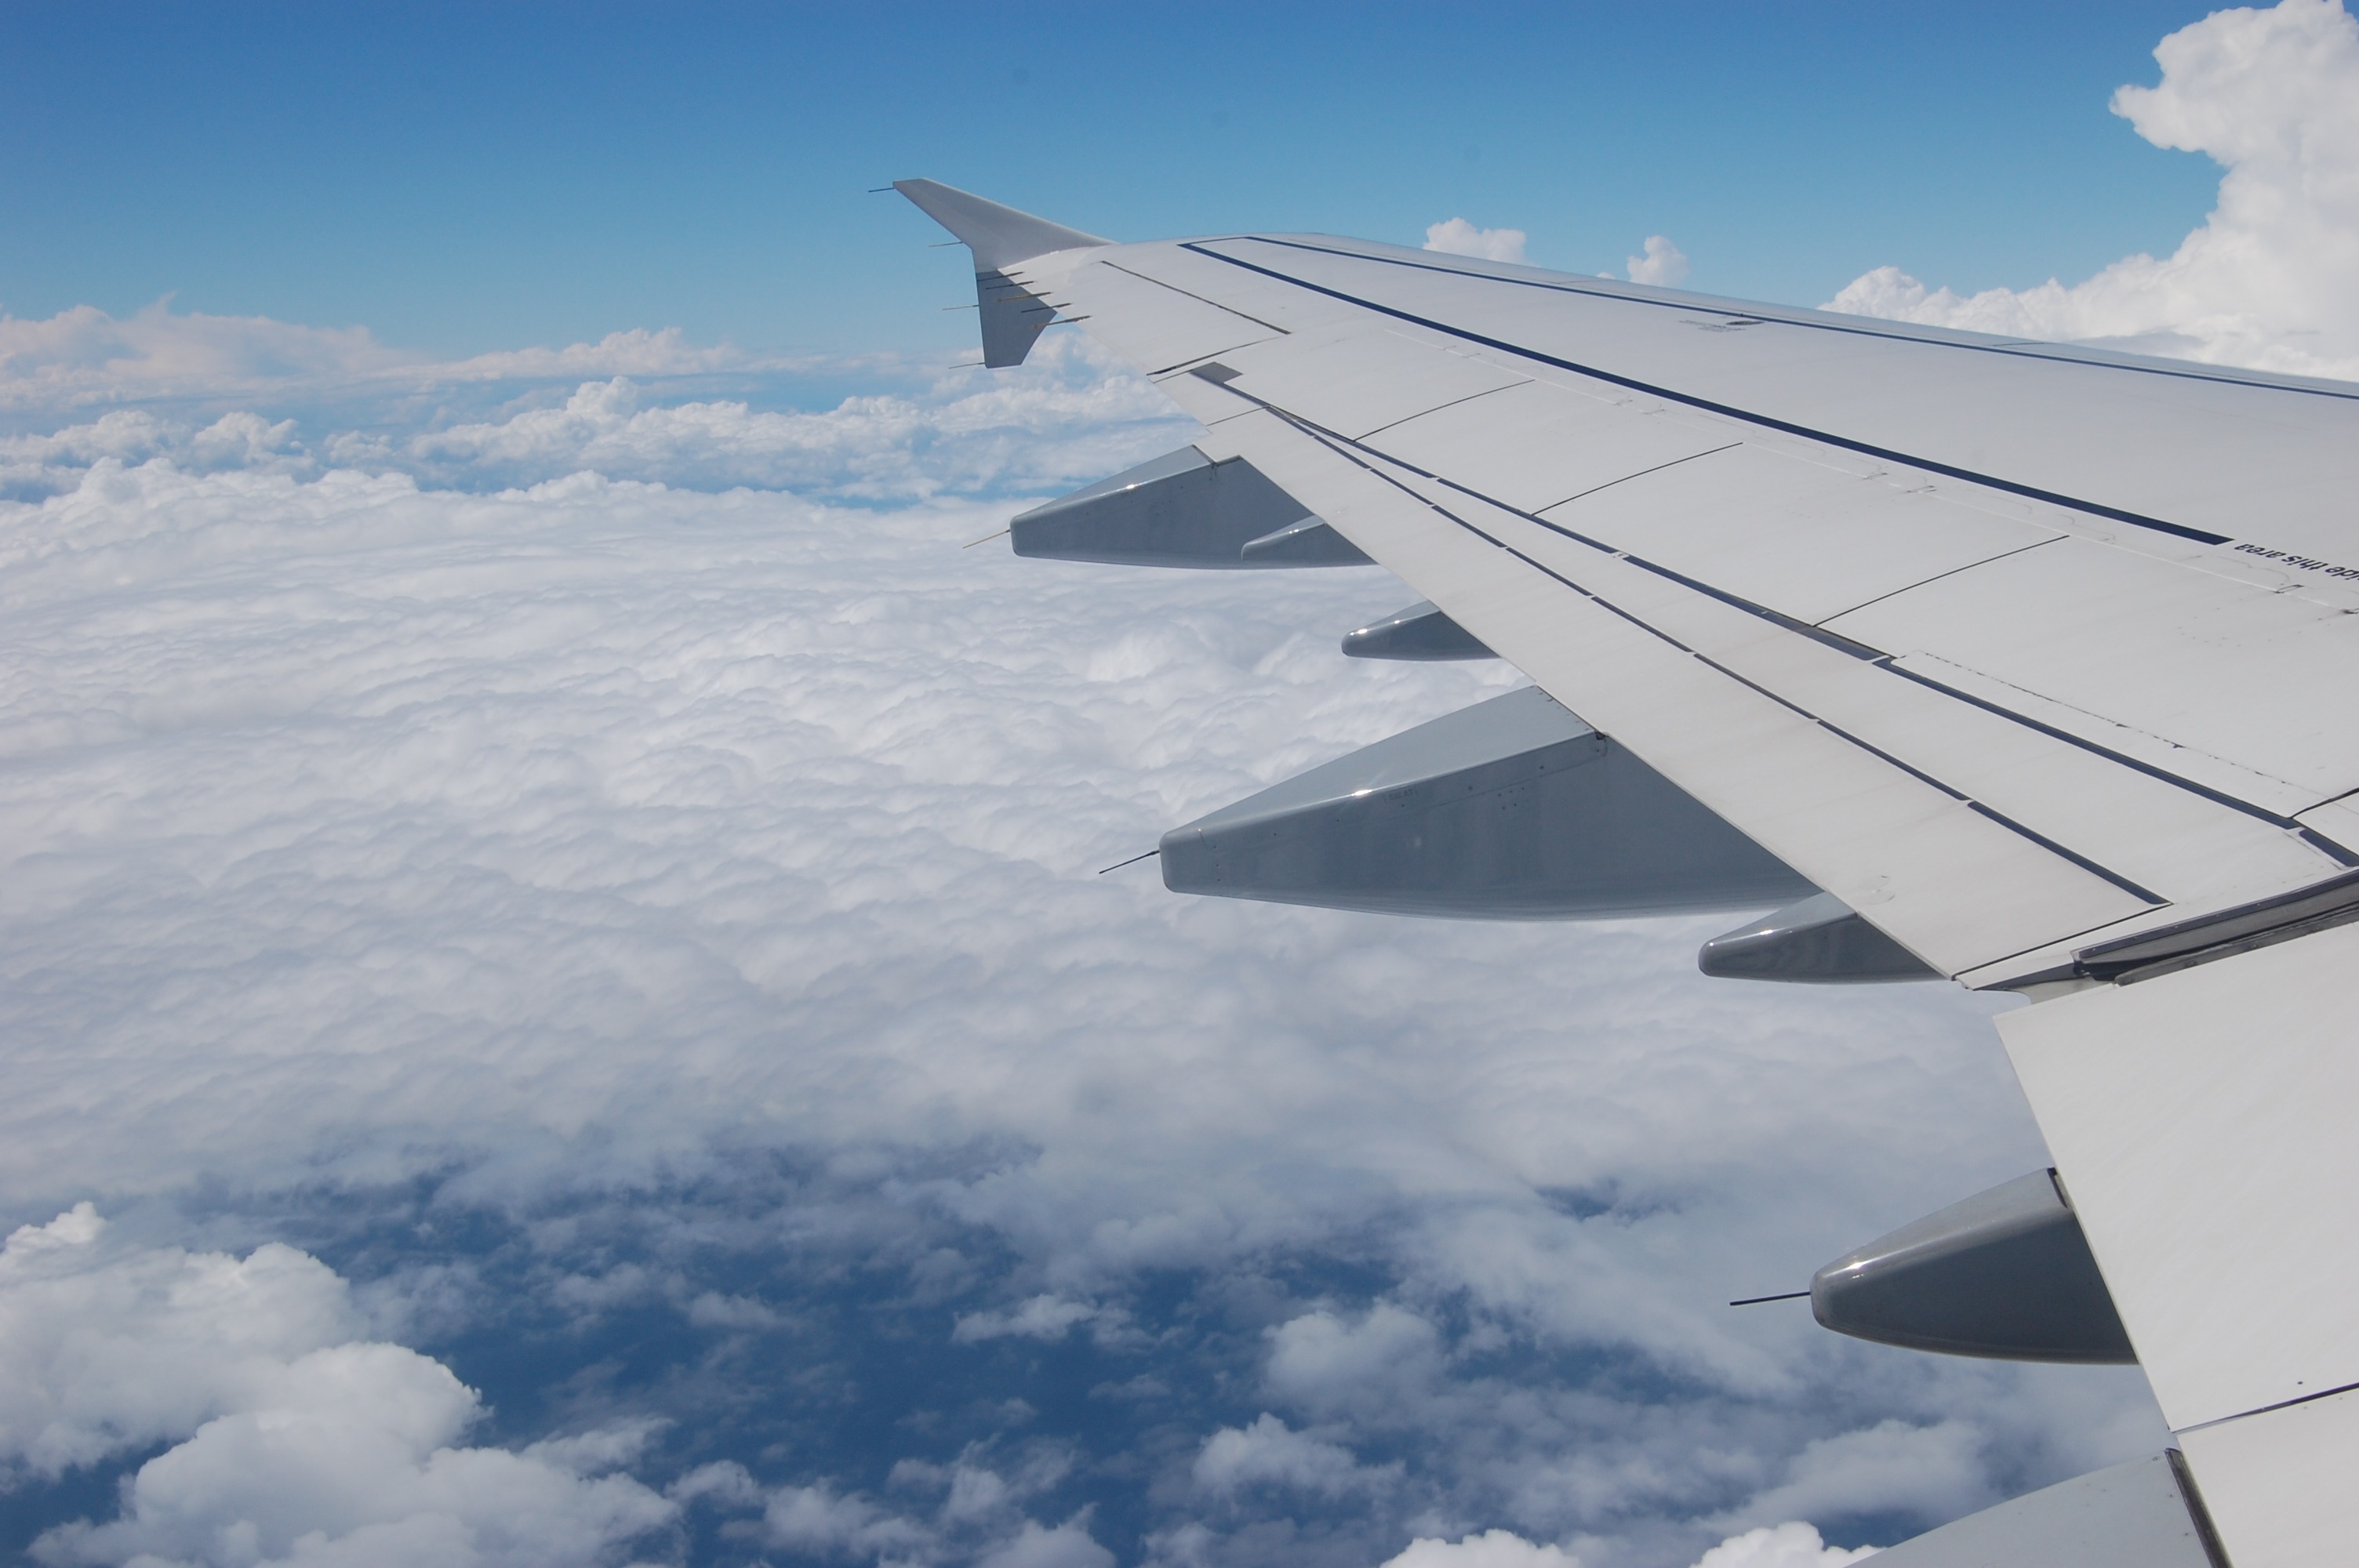
nature, wing, cloud, sky, view, fly, airplane, aircraft, jet, environment, high, vehicle, airline, tranquil, scenic, aviation, flight, weather, cloudscape, outdoors, clouds, airliner, stratosphere, takeoff, meteorology, air force, jet aircraft, air travel, atmosphere of earth